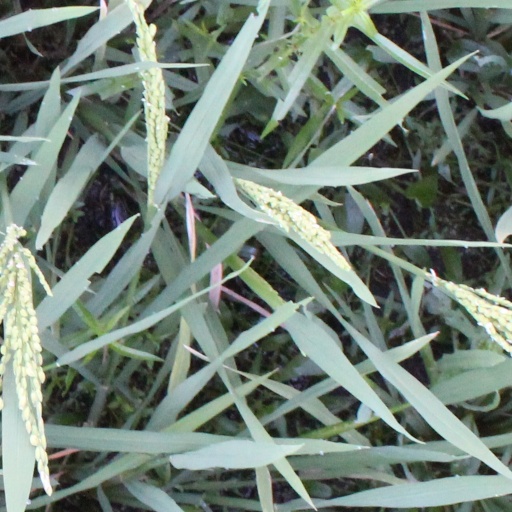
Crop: rice